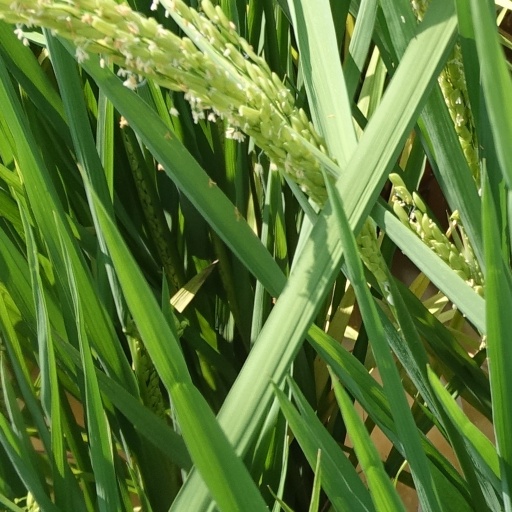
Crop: rice